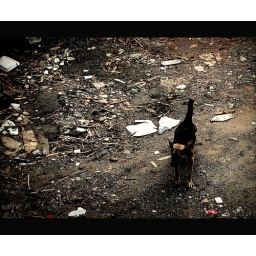
I hate to see abandoned animals in the street ...It makes me feel so sad :(!